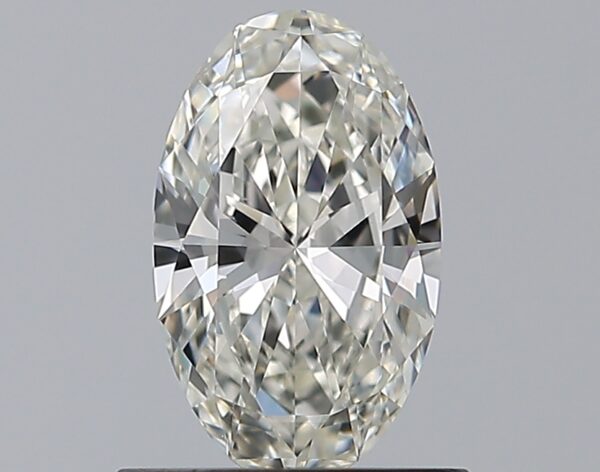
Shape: oval
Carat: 0.72
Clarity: VS2
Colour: I
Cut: EX
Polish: EX
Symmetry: EX
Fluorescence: N
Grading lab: GIA
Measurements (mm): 7.86 x 4.81 x 2.84